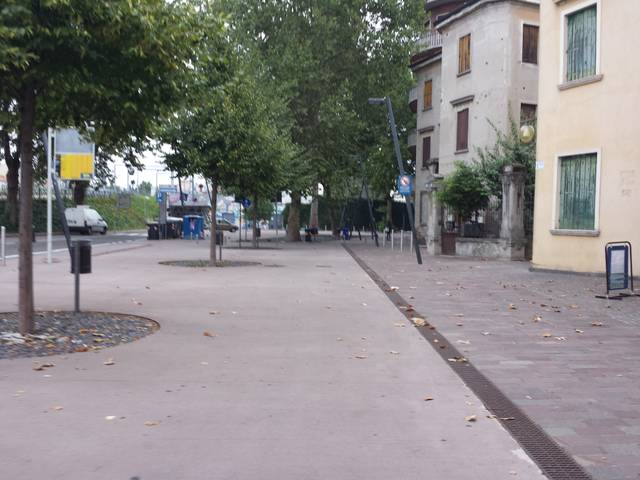
Region: Italy
Coordinates: 45.417, 11.877